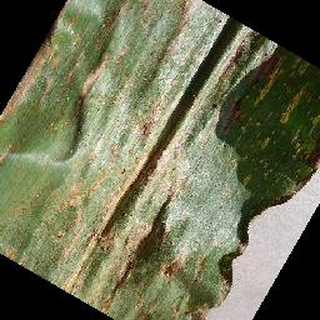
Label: corn_cercospora_leaf_spot